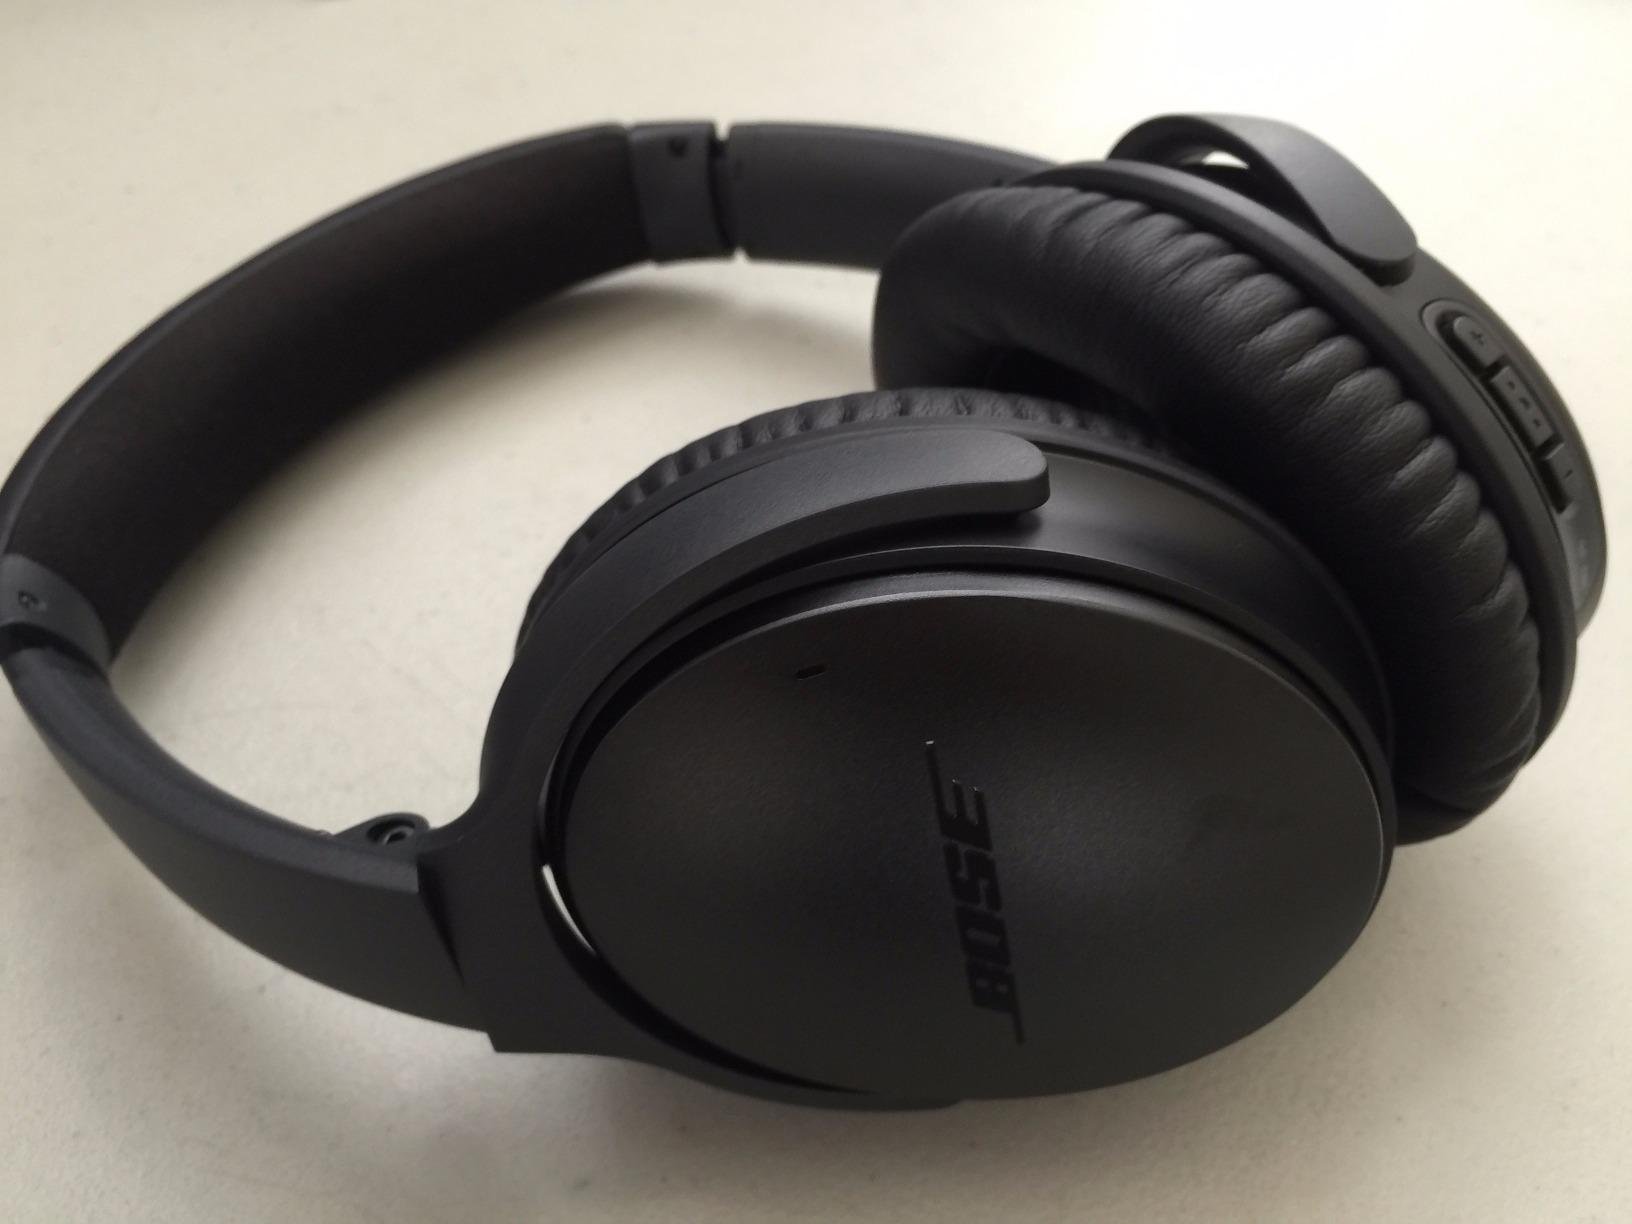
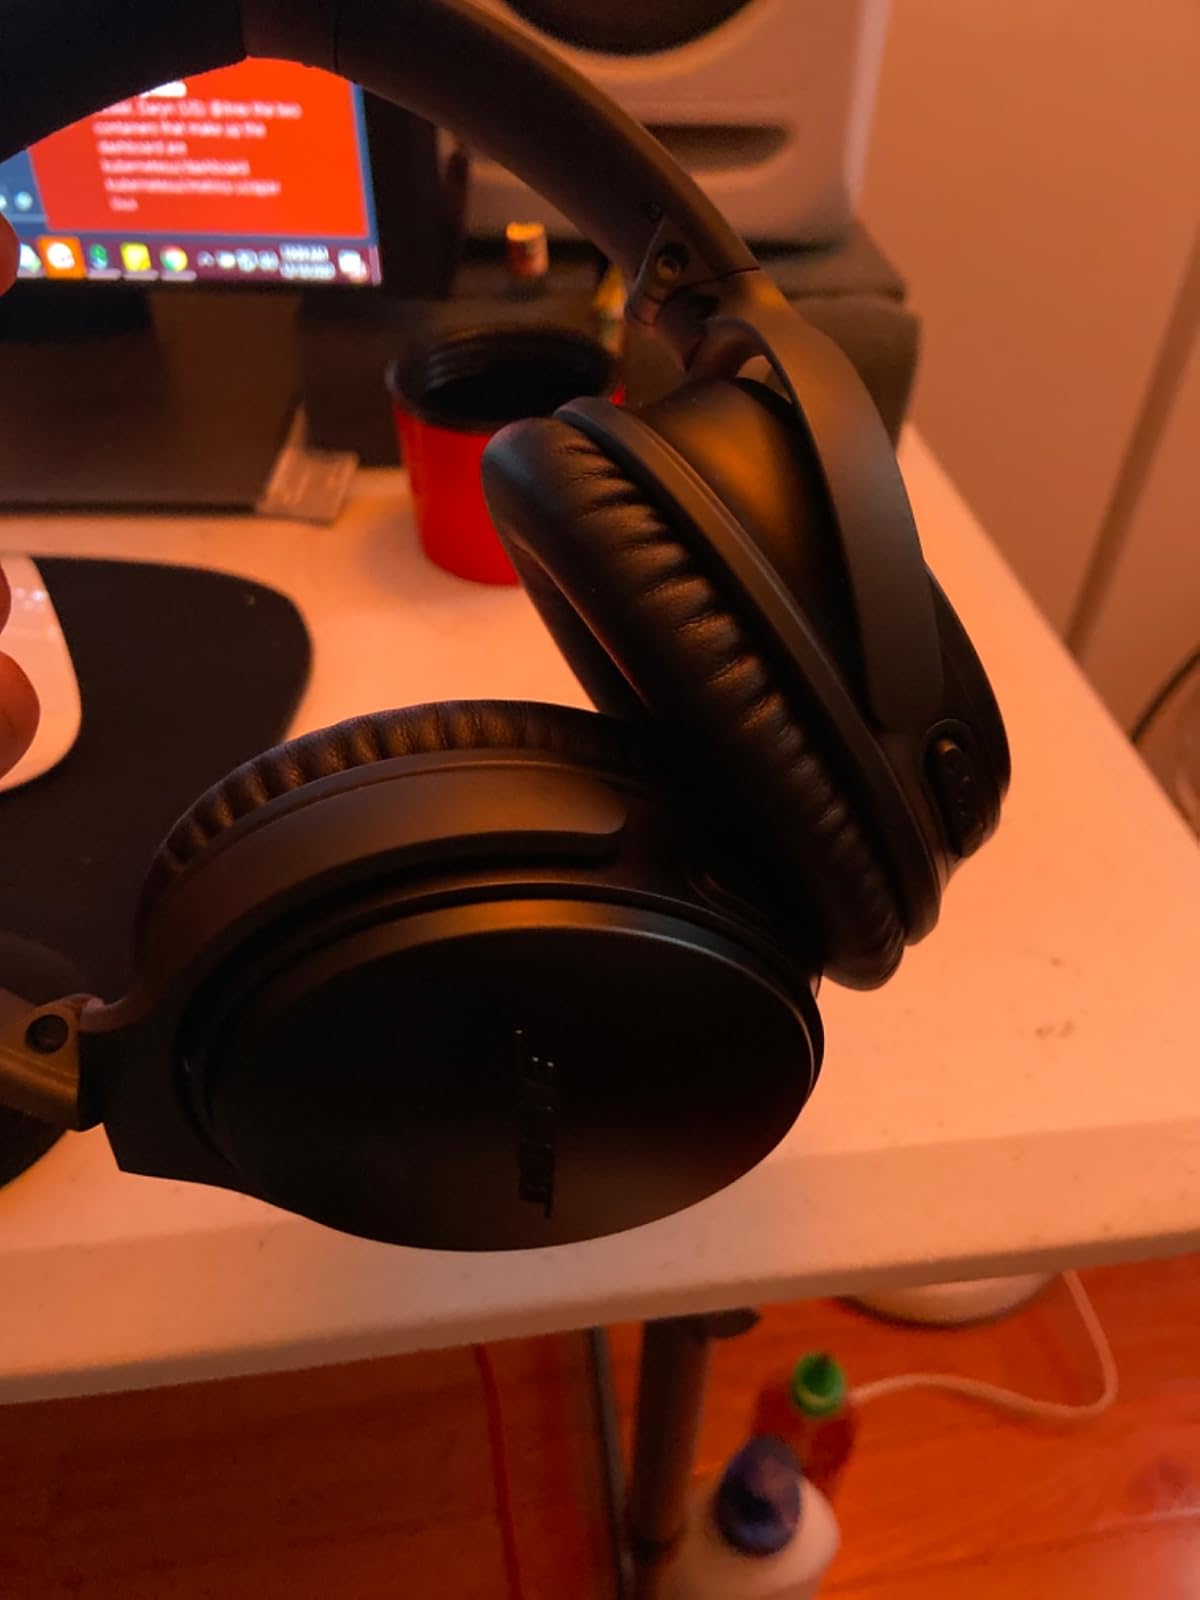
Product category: headphones
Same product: yes